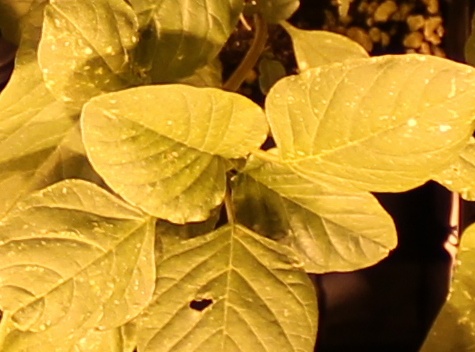
Label: Palmer Amaranth